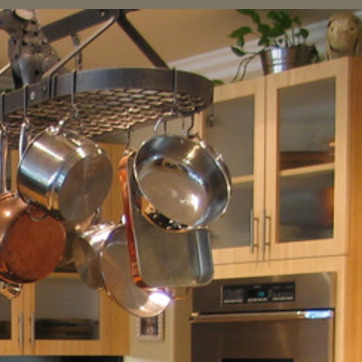
Material: metal